Campo de Sete Rios

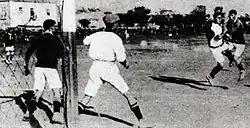

Campo de Sete Rios was a football grass field in Lisbon, Portugal. When the rent at Quinta da Feiteira became too high in 1908, the managing directors looked for a solution. In the end of 1912, thanks to Cosme Damião, Benfica rented a field in a farm in Sete Rios for $250 yearly. To be able to support the rent and adequate the field, Benfica launched a fund raiser. The field was rented on 1 January 1913 next to the railway station de Sete Rios. Benfica then build a stand for 10,000 people and a tennis court.